Perchtoldsdorf

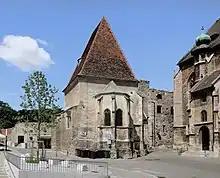
Perchtoldsdorf Castle

Perchtoldsdorf Castle probably was laid out before 1000 AD, part of a chain of fortifications along the eastern rim of the Vienna Woods. One Lord "Heinricus de Pertoldesdorf" was mentioned in an 1138 deed, during the Babenberg rule, while the region belonged of the March of Austria. The Babenberg margraves had to defend the newly conquered territories from the recently displaced Magyars on behalf of the Ottonian and Salian emperors. Their Perchtoldsdorf vassals continued to rule from the castle even when the Babenberg dynasty became extinct in 1246.